Batam Harbour Bay Ferry Terminal

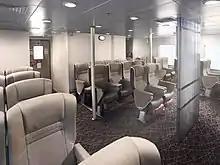
Horizon Fast Ferry interior

Service also runs to nearby Rimau Island Karimun via MV Oceana Ferry. or to Johor, Malaysia, Puteri Harbour Ferry Terminal, via Marine Hawk